Epipterygium opararense

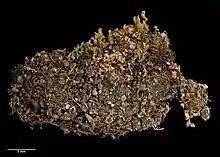
"E. opararense"

"Epipterygium" are found in humid and warm regions, mainly in Central America. "Epipterygium opararense" is the only "Epipterygium" moss that grows in Australasia. It has 1/2 phyllotaxy (leaves are located one above the other, rotated 180°), which is unique for the genus, which usually has 2/5; it is probably an evolutionary adaptation to the darkness of the habitat. The colour of the plants is pale green or brownish-green, while individual stalks have a yellow or red shade of brown. Several 15-mm unbranched stalks with distichously arranged single leaves grow from a common point. The leaves are elliptic; their dimensions are 1.5–2.1 × 0.7–0.85 mm; the closer they are to the base, the smaller they become. The moss is dioicous and has no sporophytes. The moss seems to be stable on granite surfaces but not elsewhere: it forms only ephemeral colonies in decaying tree trunks; the scarcity of granites in New Zealand might be the reason why the moss is so rare.